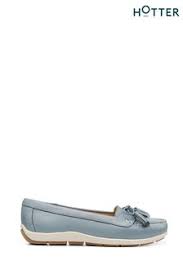
Label: Boat